Lancaster, Texas

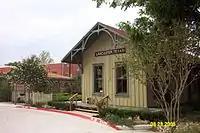
Lancaster's Historic MKT Depot and Rose Garden

During the American Civil War, the Tucker, Sherrod &and Company contracted with the State of Texas to manufacture replicas of the .44 caliber Colt Dragoon from a factory on West Main Street in Lancaster. John M. Crockett, former mayor of Dallas and lieutenant governor of Texas, served as superintendent of the arms factory. In the early years of Reconstruction, a drought crippled the economy to such an extent that few residents could afford more than the most basic of necessities. The economy did not fully recover until well into the 1870s, due in large part to the town's proximity to heavily trafficked cattle trails. The first public well was dug in the city's town square in 1876. Fires destroyed parts of the square in 1877, 1889, and again in 1918, each time being promptly rebuilt. Local telephone service came to Lancaster in 1881. Lancaster was incorporated on May 5, 1886. One year later, the "Lancaster Herald" newspaper began printing.